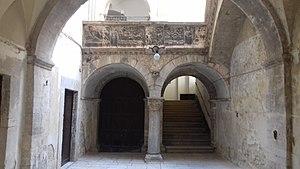
Palazzo Spada - Ruvo di Puglia
Ruvo di Puglia est une ville italienne de la ville métropolitaine de Bari dans la région des Pouilles. Elle fait partie du Parc National des Hautes Murges. On y trouve notamment une Cocathédrale et le Musée archéologique national Jatta.